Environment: real
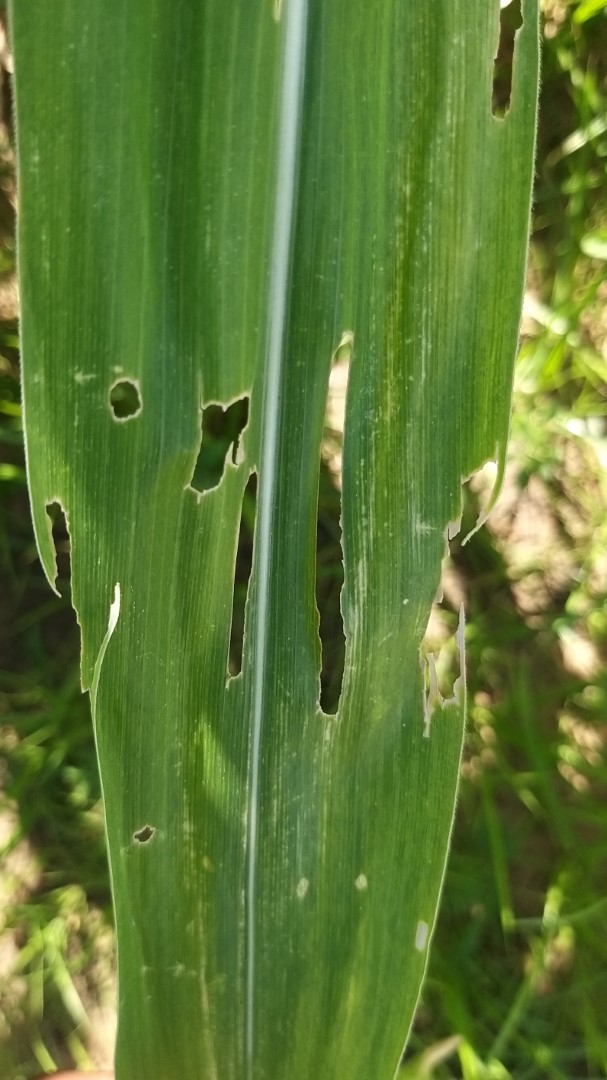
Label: fall_armyworm